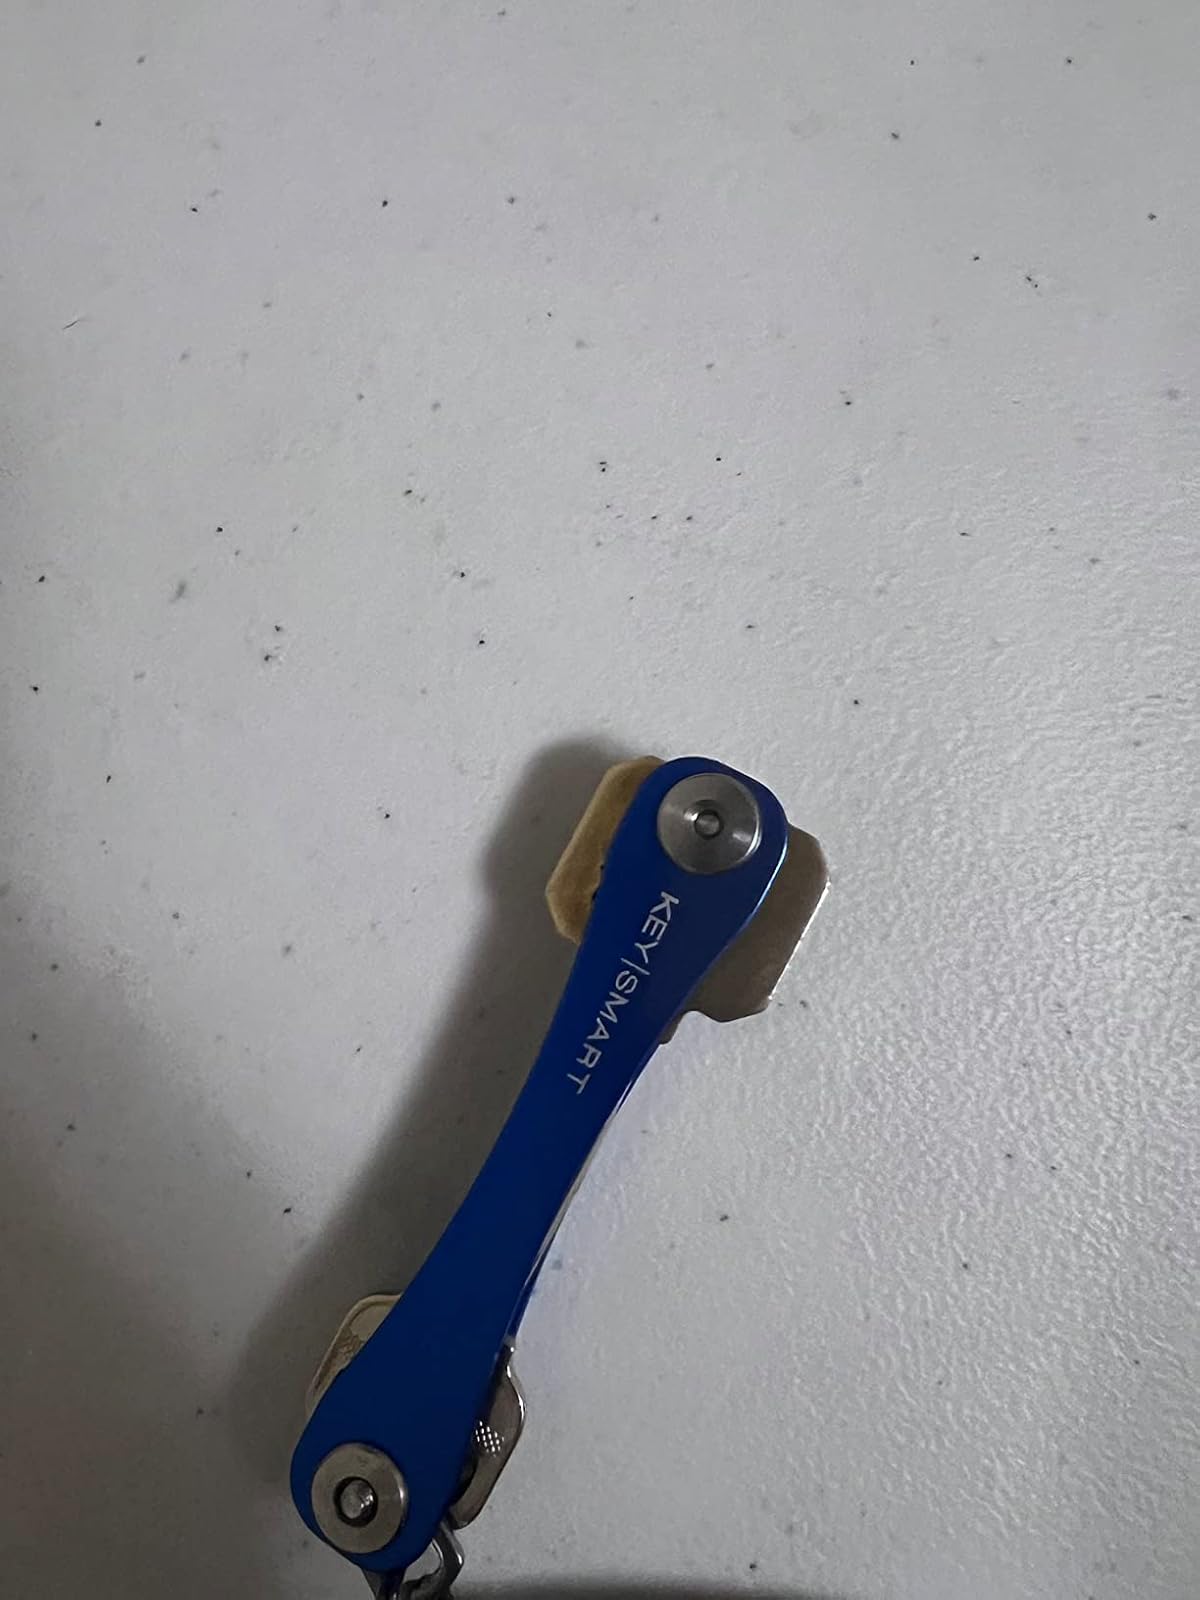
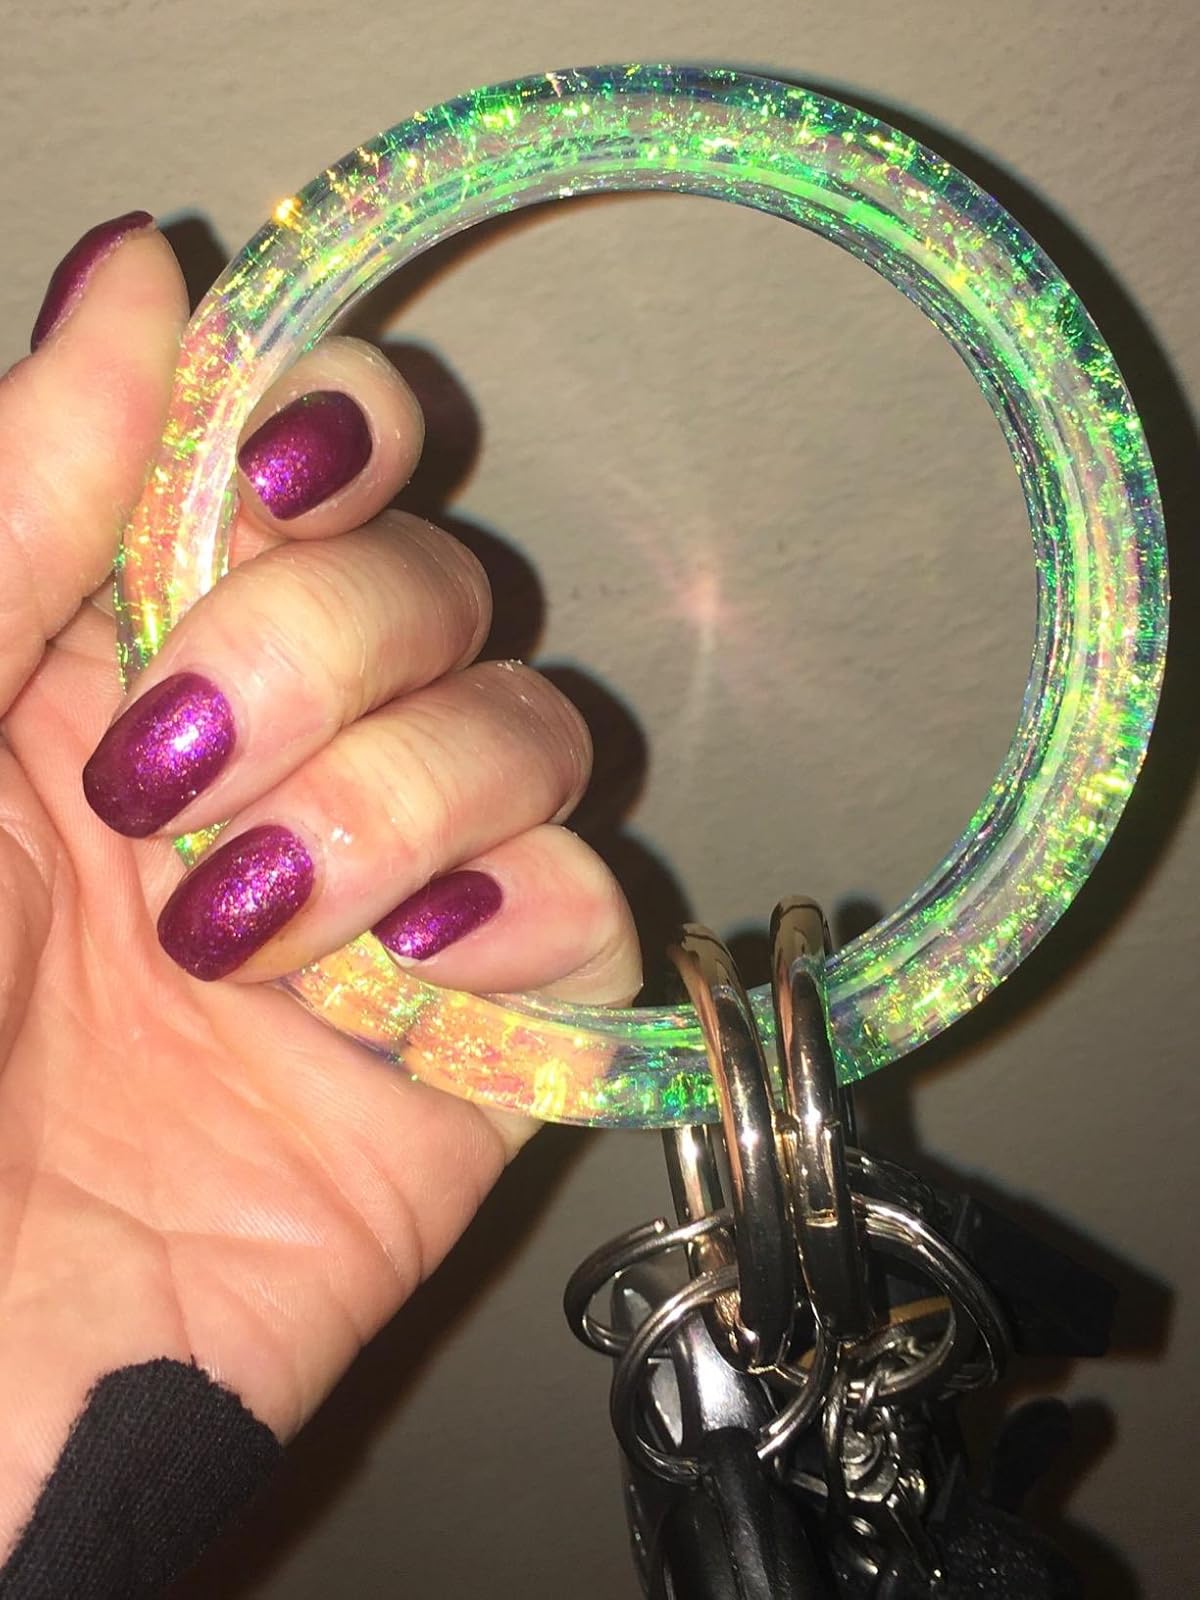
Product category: accessories_keychain
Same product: no